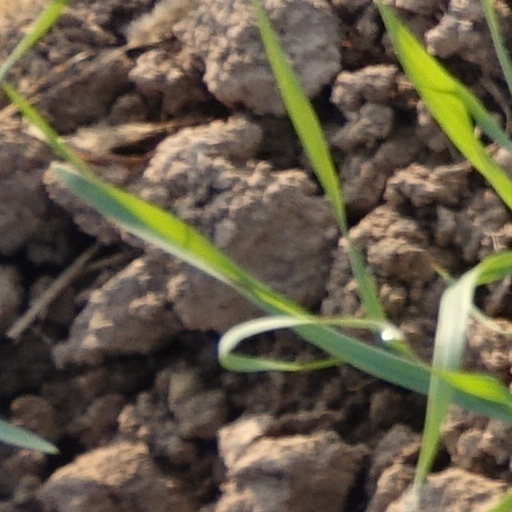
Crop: wheat